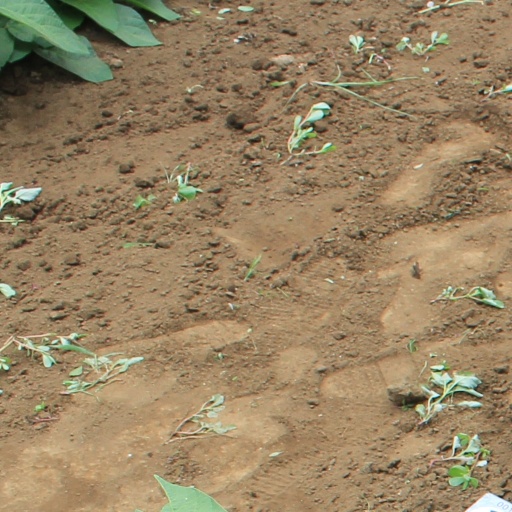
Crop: soybean